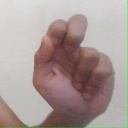
अक्षर: ढ